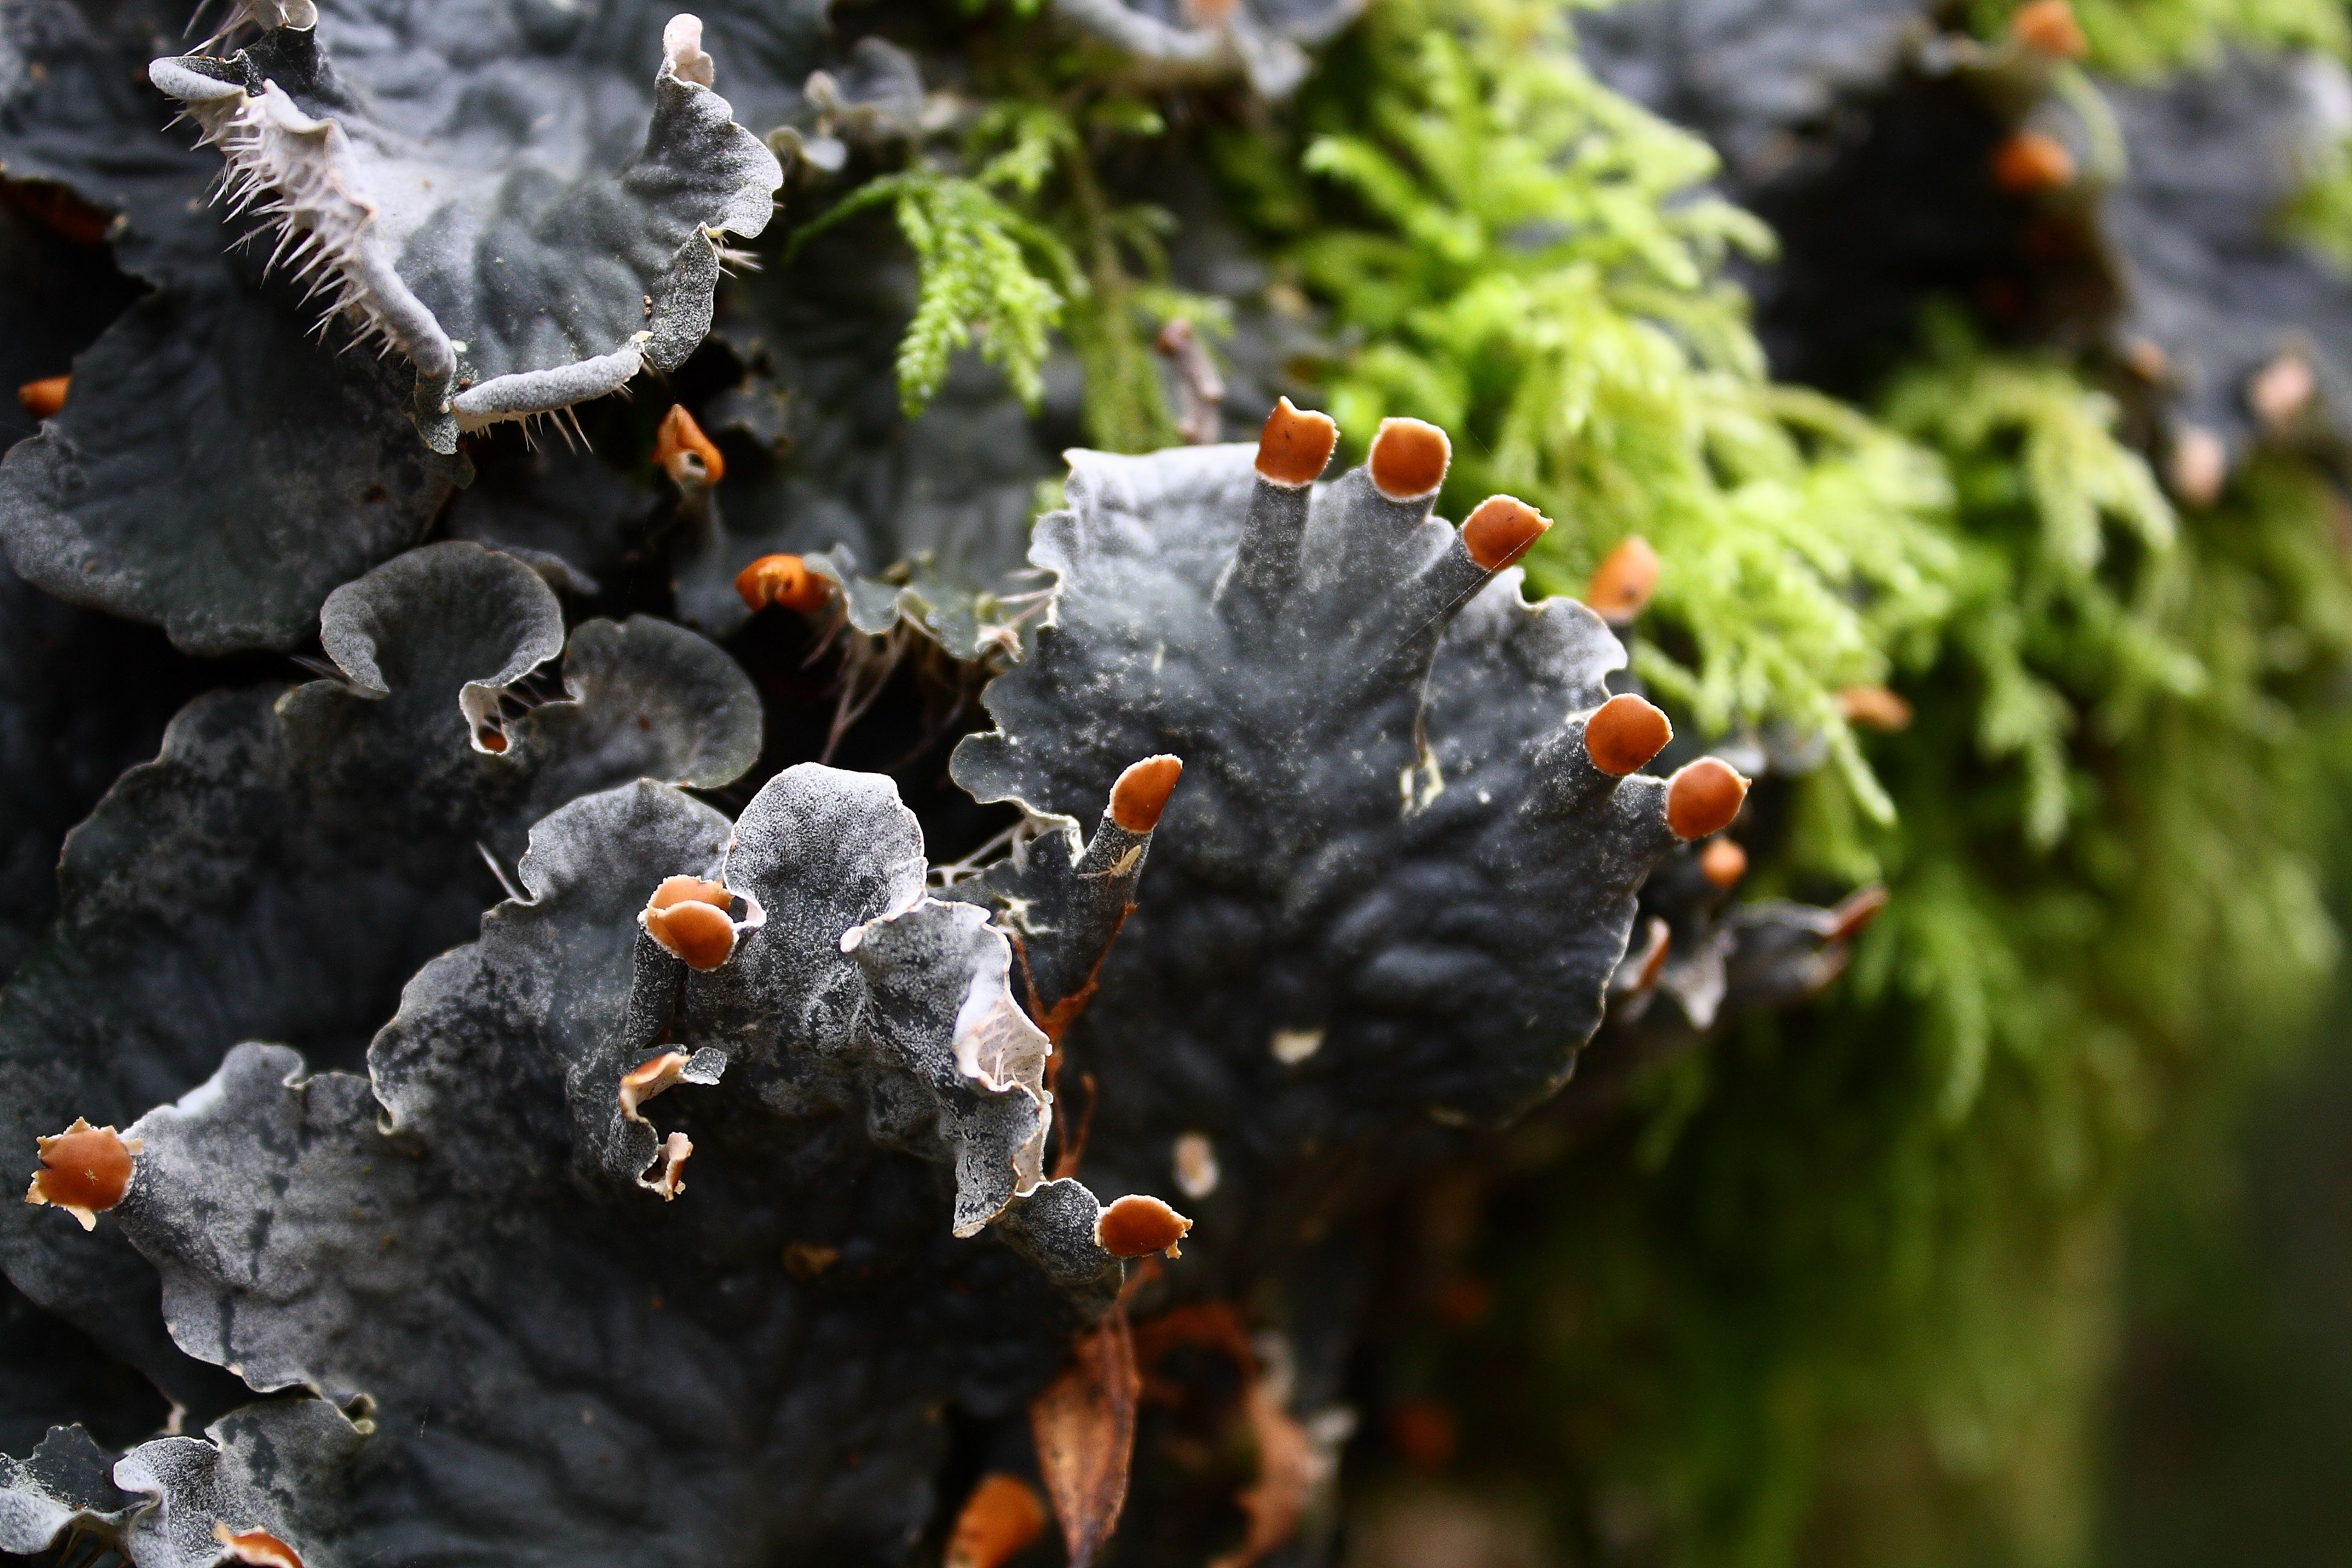
tree, nature, branch, plant, leaf, flower, frost, produce, autumn, botany, garden, flora, season, shrub, galicia, pontevedra, ggl1, xovesphoto, alama, gphoto, rutadaliberdade, canoneos1000d, macro photography, woody plant, land plant